Aleksander Kokular

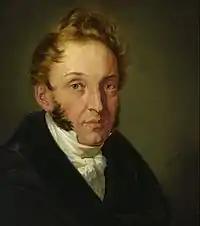
Self-portrait (cropped, date unknown)

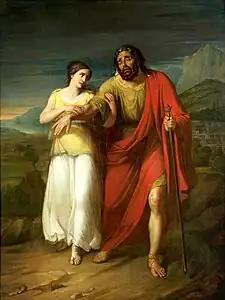
Oedipus and Antigone (1828)

Aleksander Kokular (9 August 1793, Warsaw – 6 April 1846, Warsaw) was a Polish painter, art collector and teacher. He was one of the co-founders of the School of Fine Arts in Warsaw and a prominent Freemason. Portraits (contemporary and historical) and mythological scenes were his specialties.